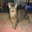
Label: cat